Rendezvous with Annie

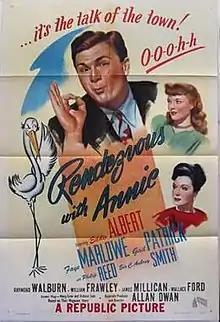
Theatrical release poster

Rendezvous with Annie is a 1946 American comedy film directed by Allan Dwan and written by and Mary Loos and Richard Sale. The film stars Eddie Albert, Faye Marlowe and Gail Patrick. The supporting cast features C. Aubrey Smith and William Frawley. The plot involves a World War II serviceman who surreptitiously flies back from England to the States to see his wife for several hours and impregnates her, accidentally leaving her to deal with the consequent scandal when the townsfolk do the math and erroneously conclude that her husband could not possibly be the resultant baby's father. The film was released on July 22, 1946 by Republic Pictures.